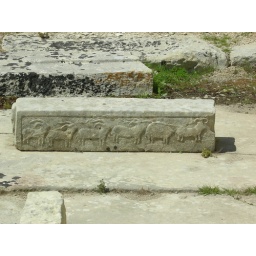
The animals decicted on the stone are a ram and a pig followed by four goats. Tarxien temple. Malta.